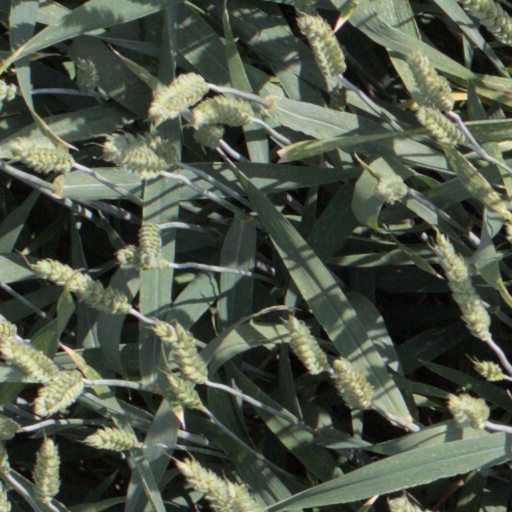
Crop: wheat